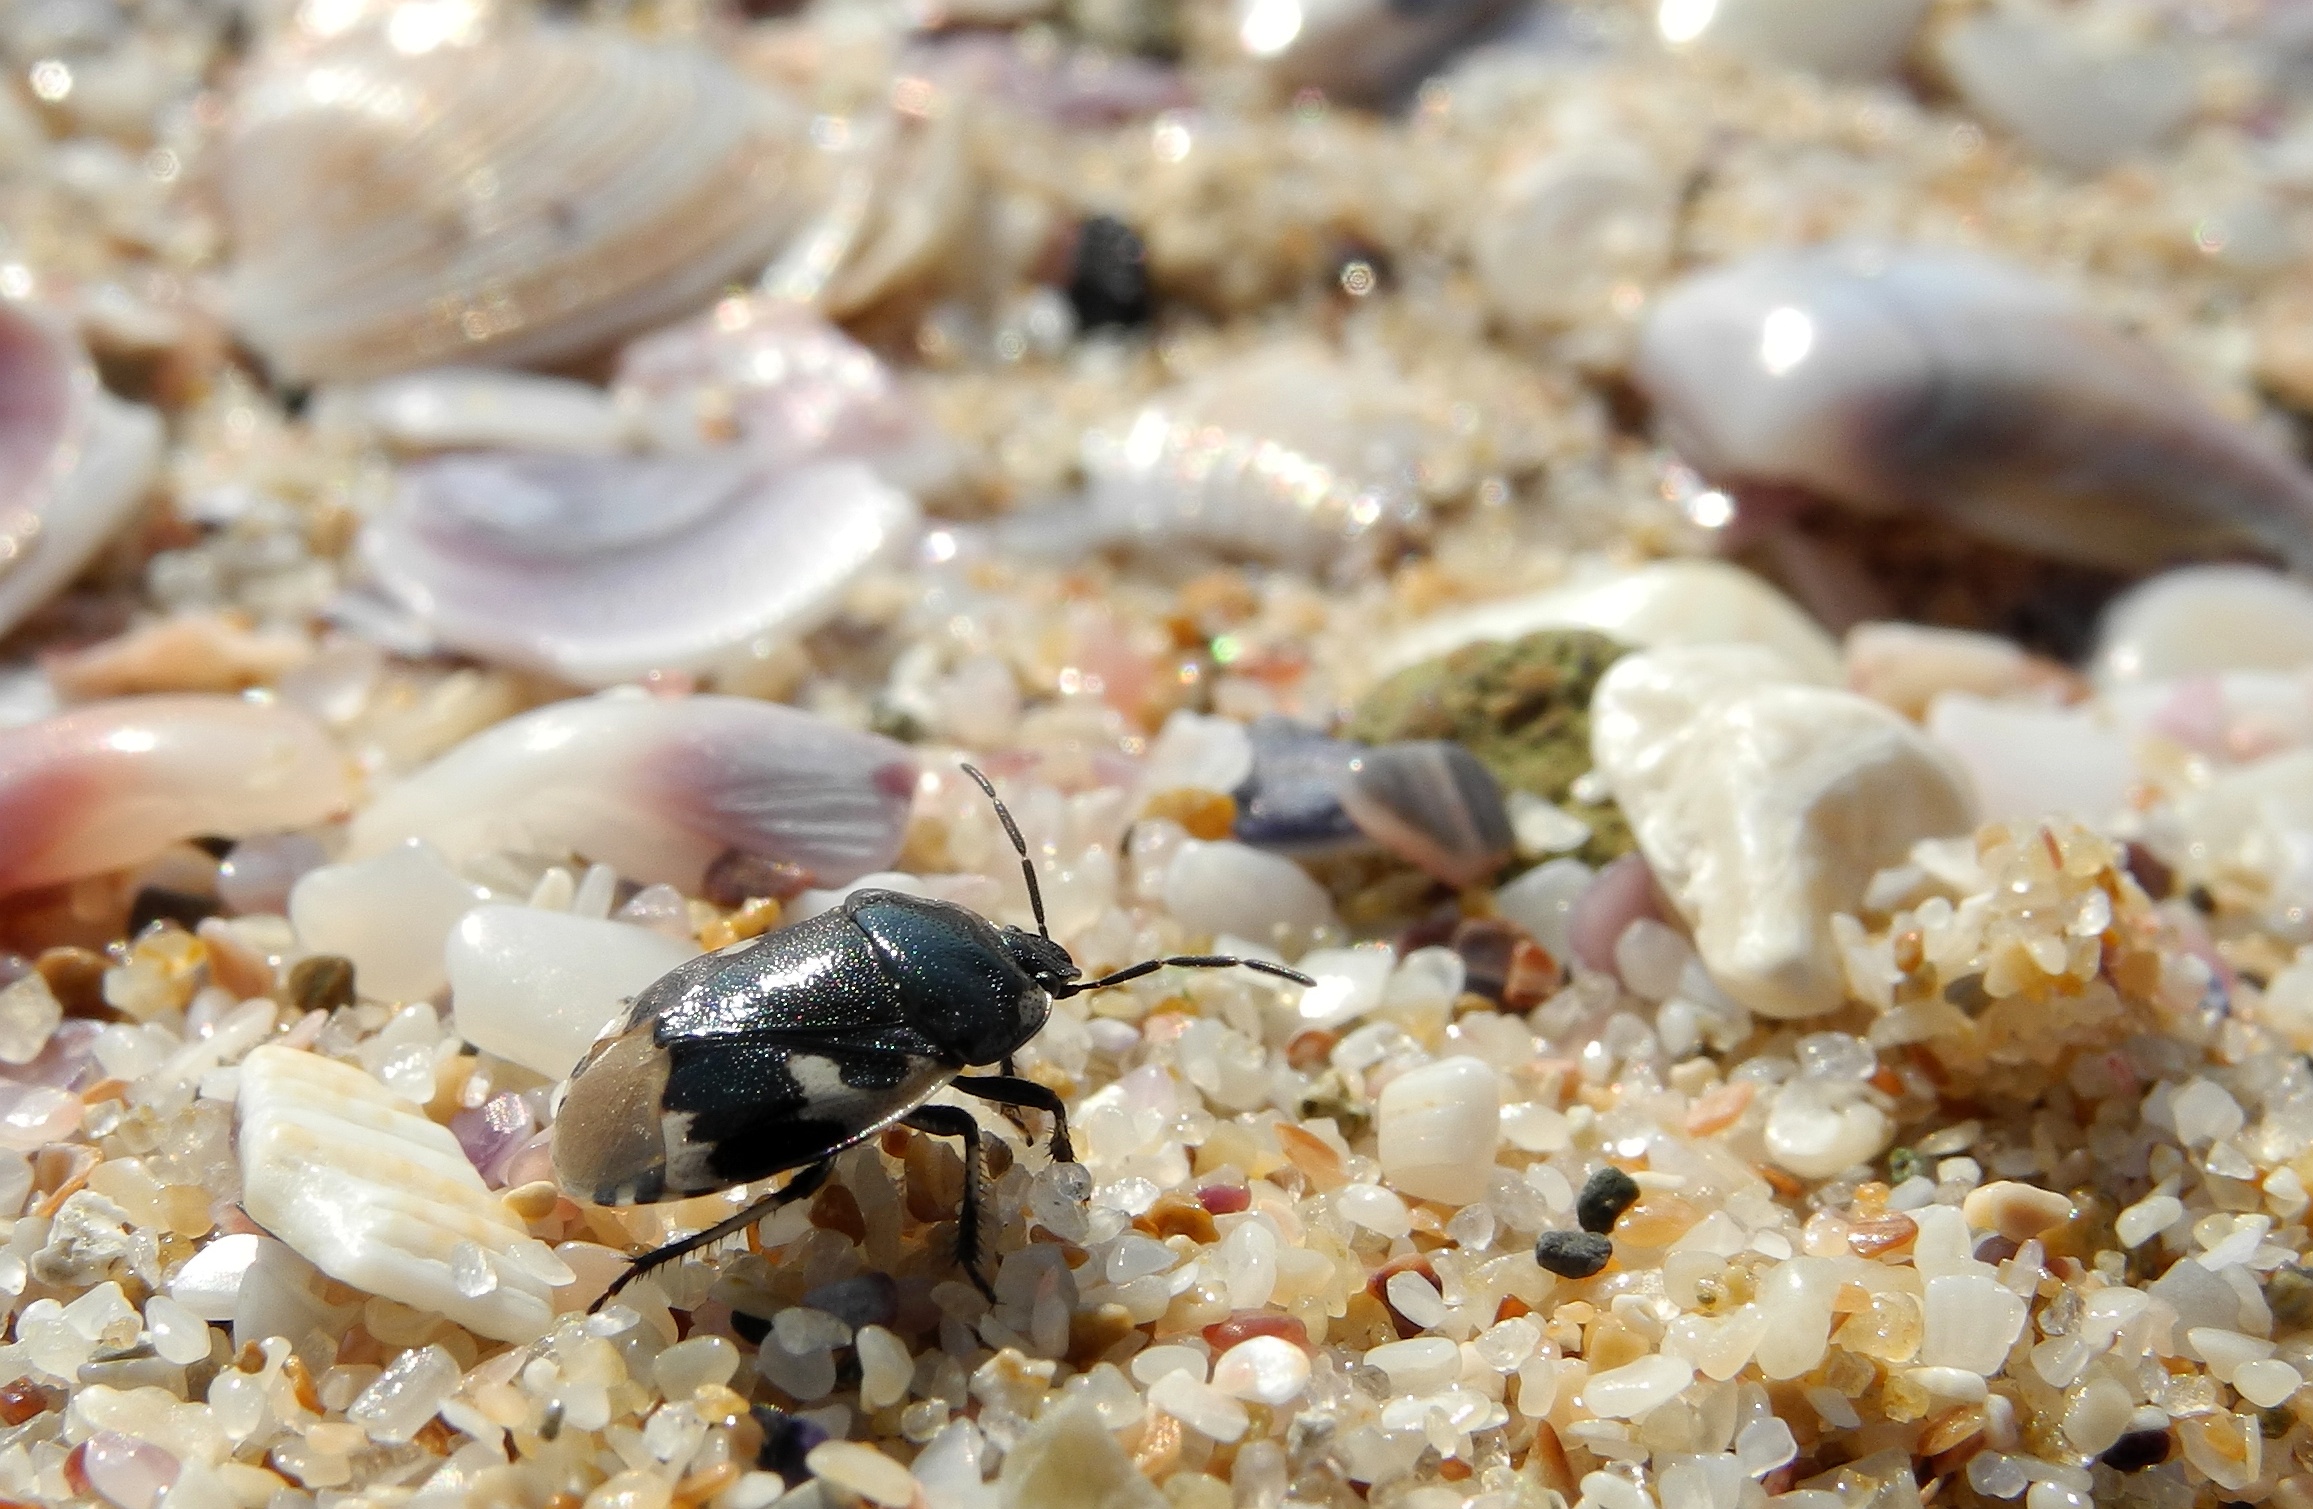
europe, dish, meal, food, insect, bug, nikon, breakfast, cuisine, invertebrate, seashell, coolpix, p7100, nikonp7100, bulgaria, primorsko, snack food